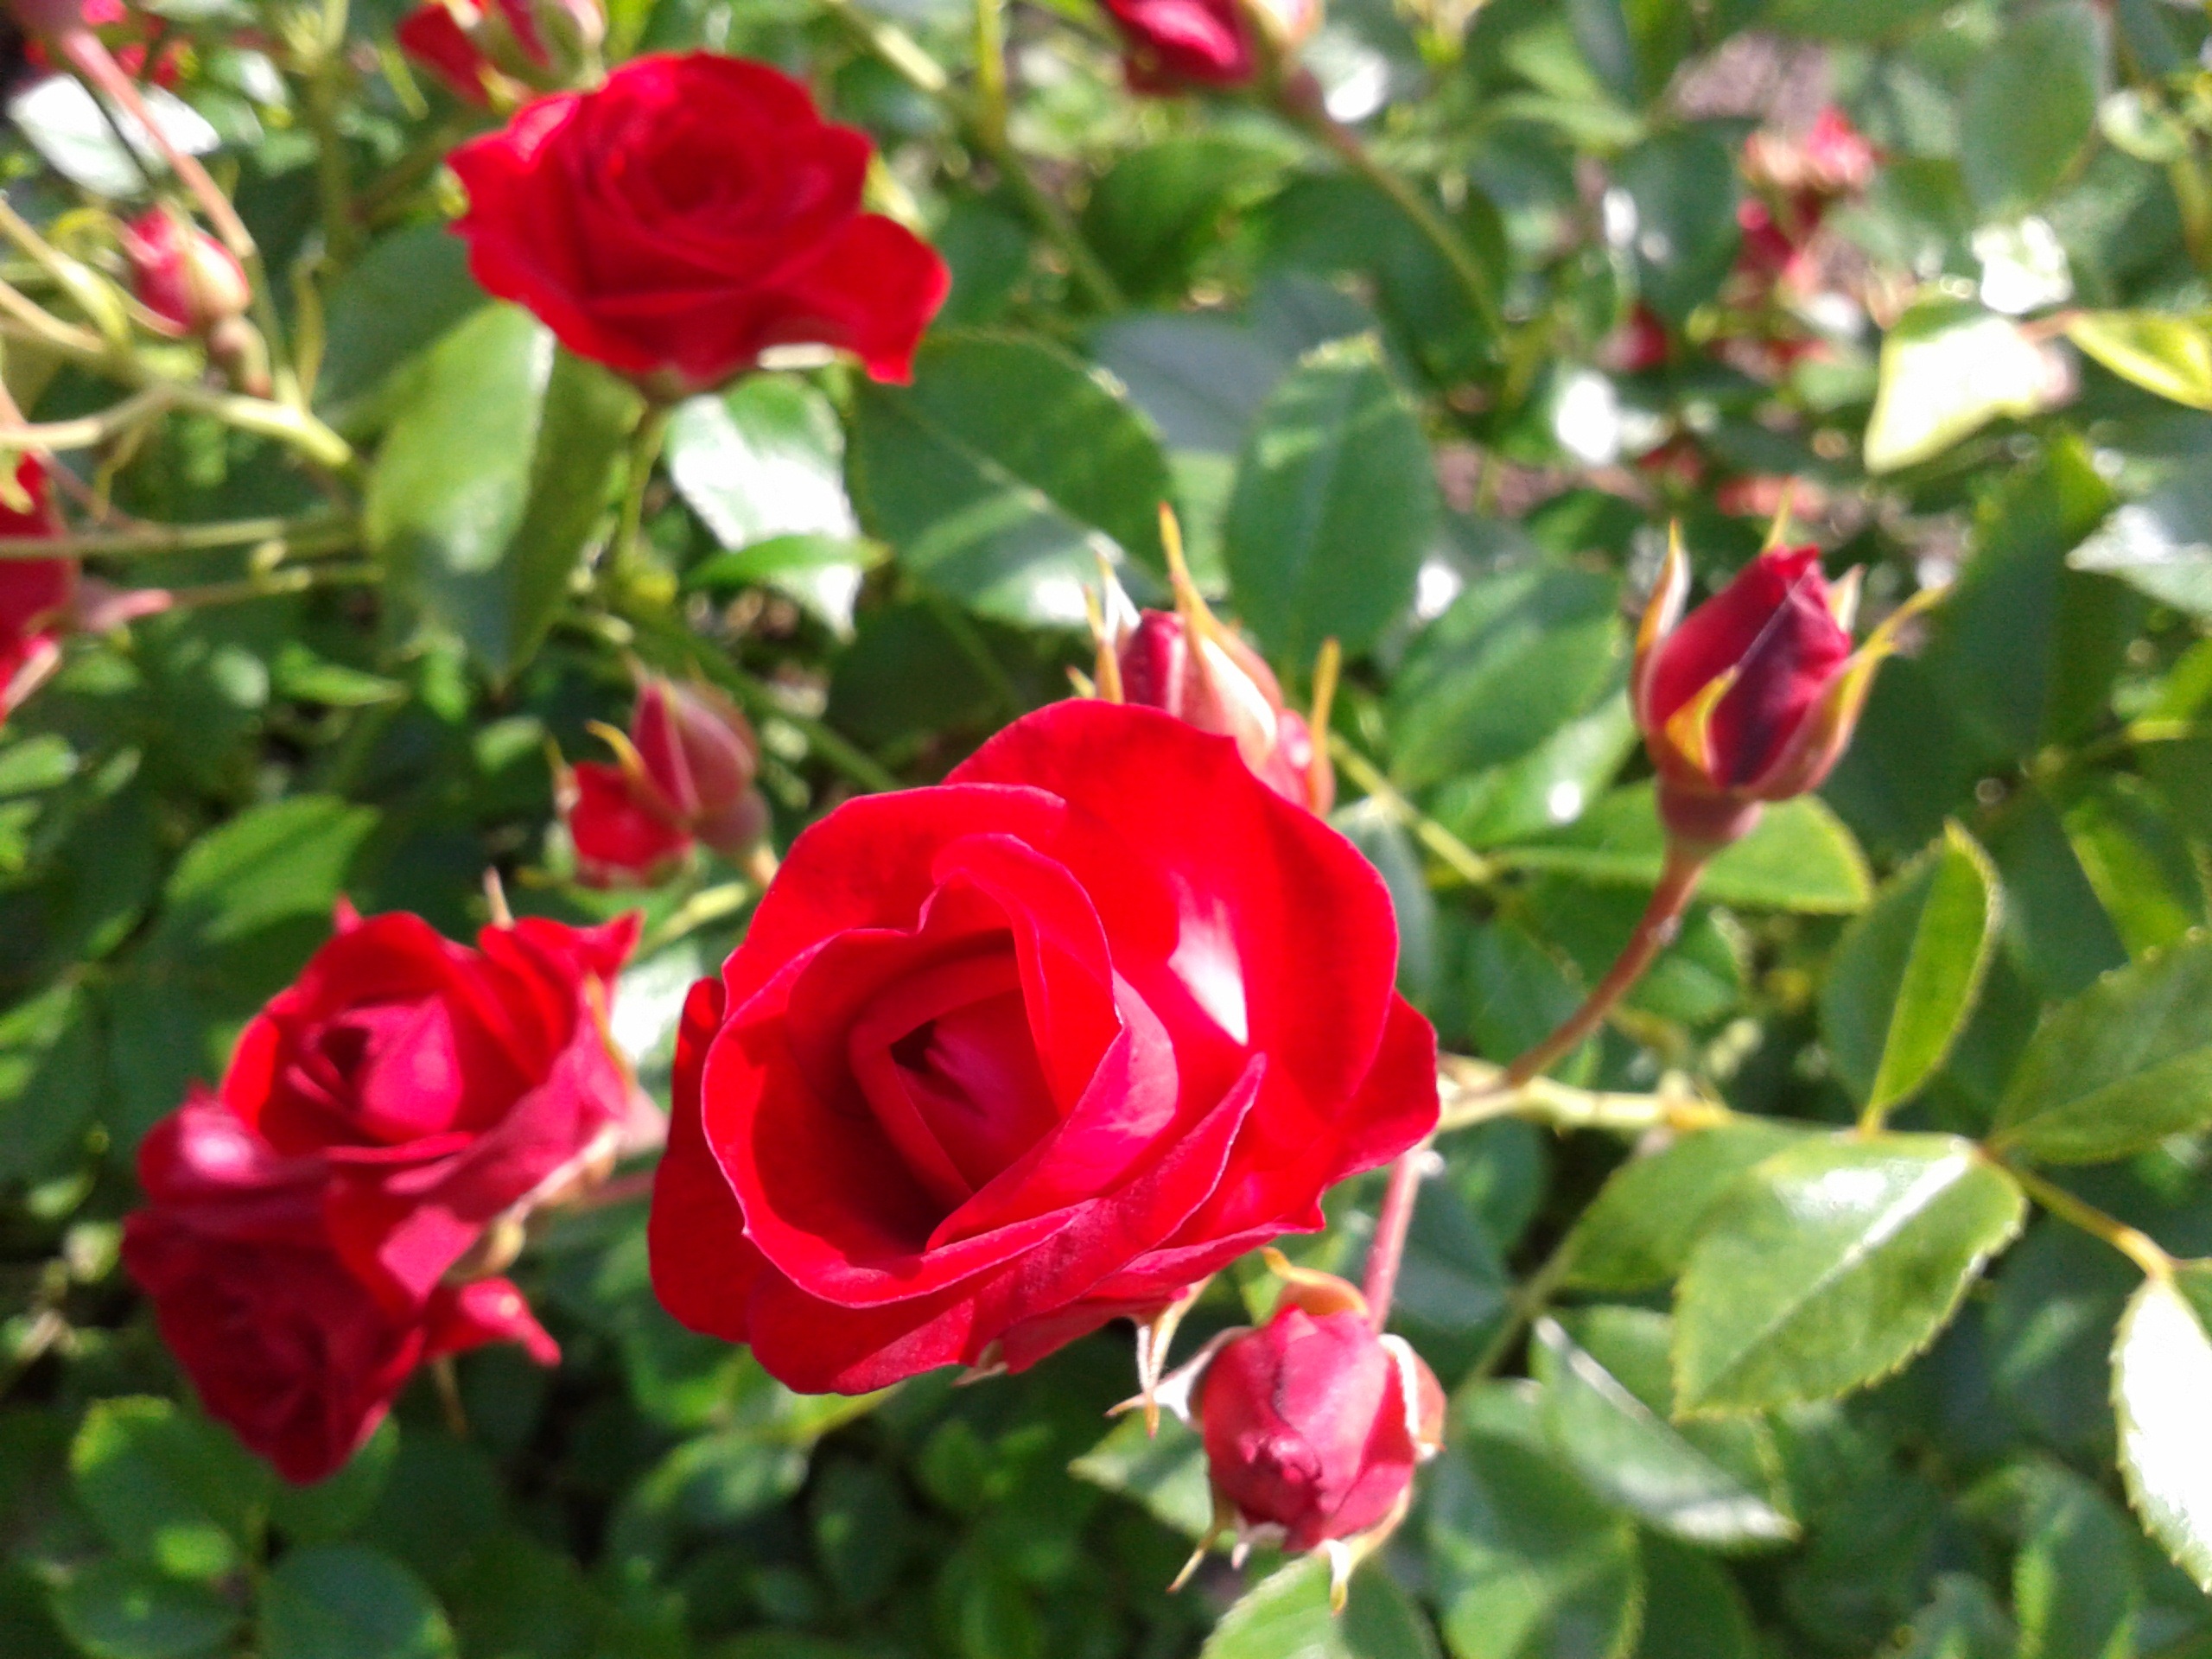
nature, plant, flower, petal, foliage, rose, green, garden, roses, shrub, floribunda, flowering plant, garden roses, rose family, annual plant, land plant, rosa centifolia, rose order